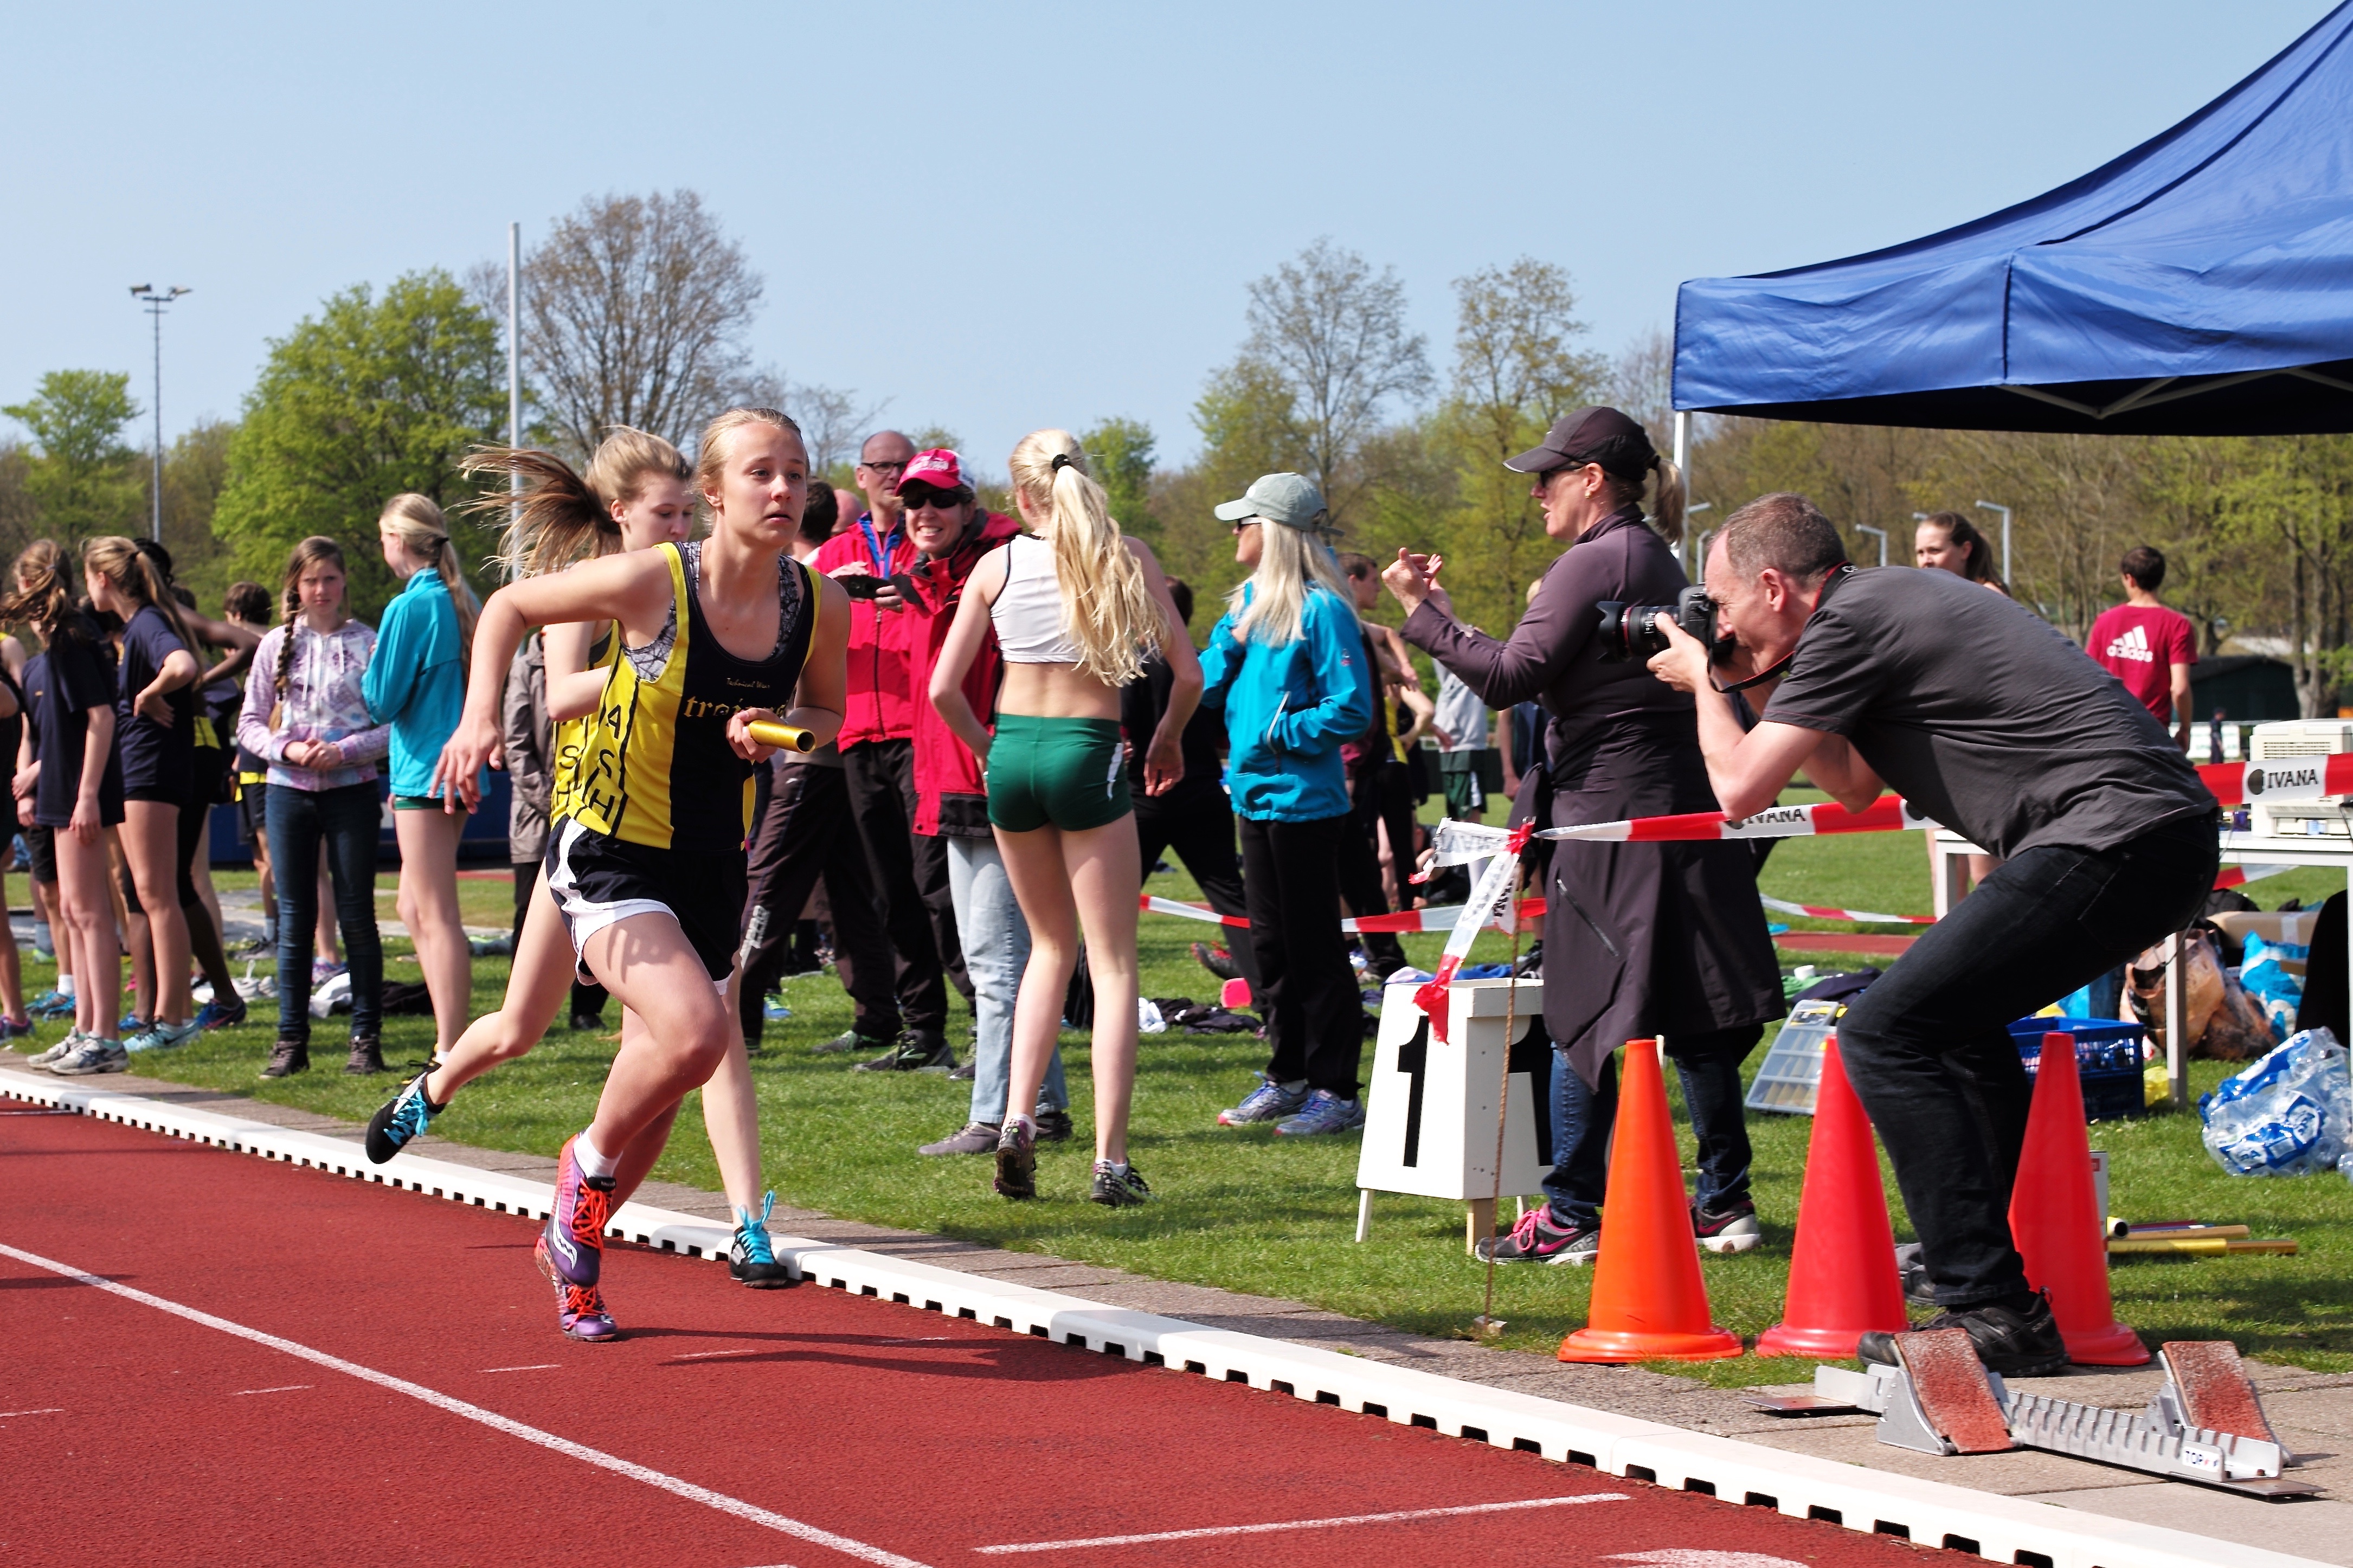
track, running, run, runner, ash, race, competition, holland, hague, netherlands, international, girls, m, american, sports, boys, 50, school, runners, endurance, junior, leica, 240, summilux, varsity, athletics, meet, sprint, physical exercise, human action, endurance sports, duathlon, track and field athletics, middle distance running